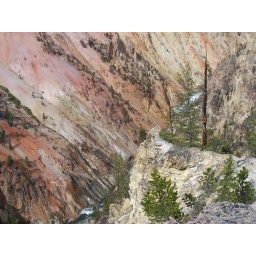
canyon in yellow stone national park